Misak Terzibasiyan

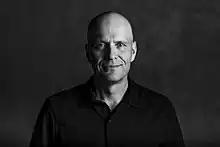
Misak Terzibasiyan

Misak Terzibasiyan's mother, Vappu Viuha, was of Finnish descent; his father, textile designer Edward Terzibasiyan, had Armenian roots. Misak studied at Eindhoven University of Technology from 1985 to 1991 graduating in Architecture, Urban Design and Building Sciences. After graduating, he worked between 1991 and 1994 as an architect in Cologne. He furthered his architectural career with various offices in the Netherlands between 1994 and 2003. In 2003, Terzibasiyan set up his own architectural studio UArchitects in Eindhoven. He is a member of the welfare committee in various municipalities and regularly publishes on de Architect website.